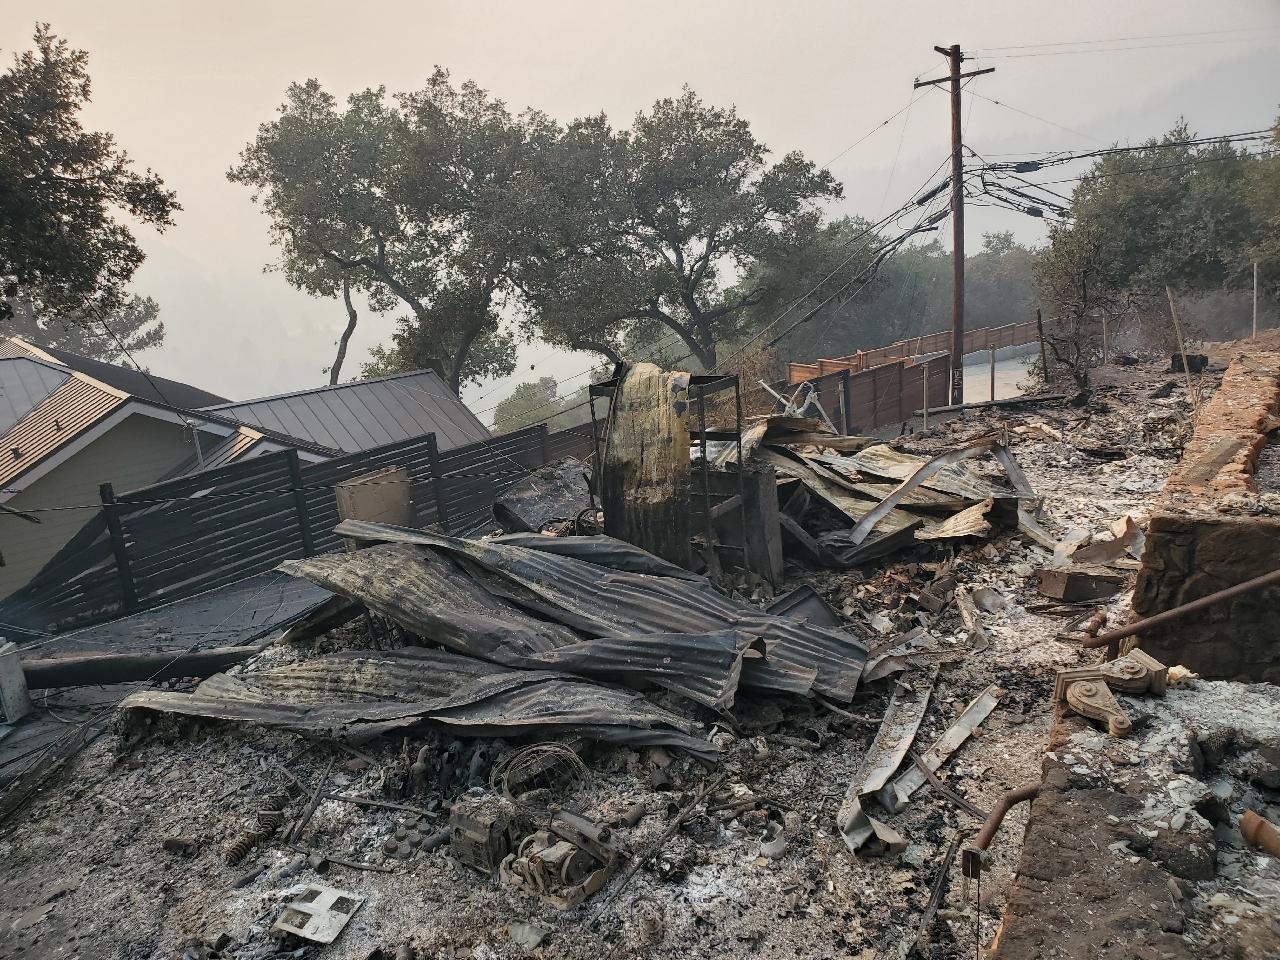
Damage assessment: destroyed